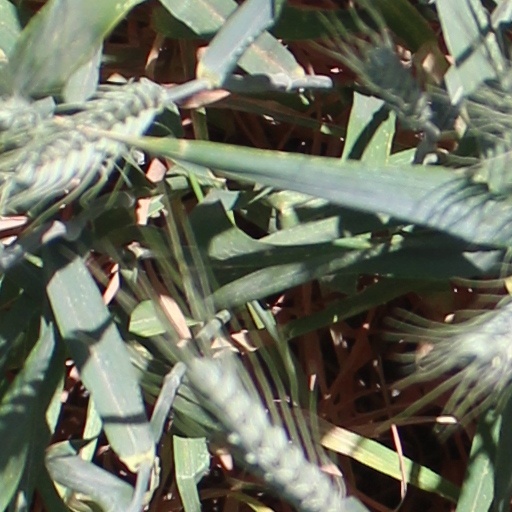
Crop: wheat